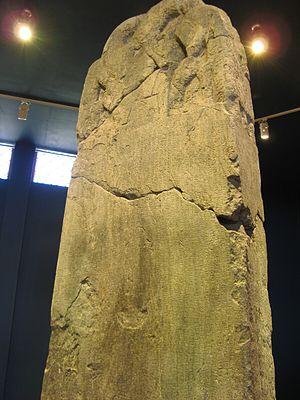
Mo-ki-lien, connu par les inscriptions de l’Orkhon sous le nom de Bilge Kağan ou Bilgä qaghan, né en 683 ou 684, et décédé en 734, est un khagan du Second Empire turc des Köktürks, qui règne sur la Mongolie de 716 à 734.